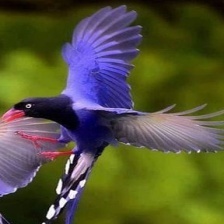
Species: TAIWAN MAGPIE
Scientific name: UROCISSA CAERULEA
ImageNet parent category: magpie